Phase I environmental site assessment

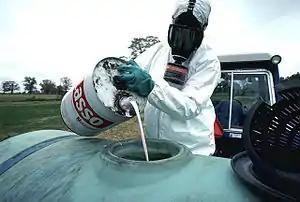
Storage and handling of toxics is assessed for each site within a Phase I study.

There are several other report types that have some resemblance in name or degree of detail to the Phase I Environmental Site Assessment: